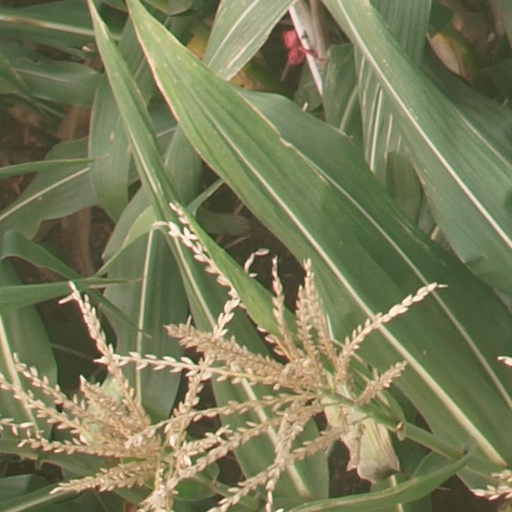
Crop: maize; corn